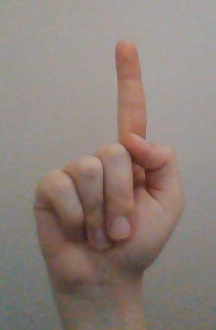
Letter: bb